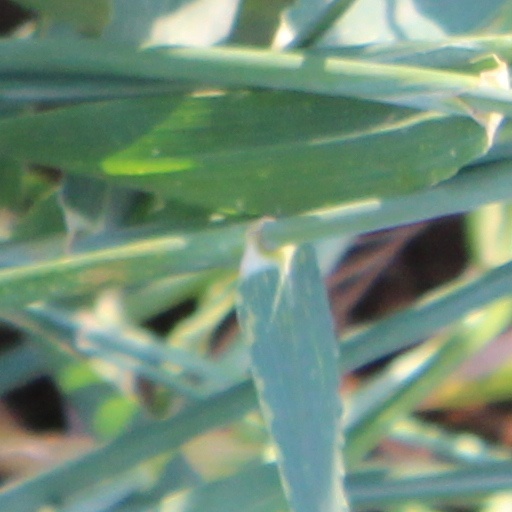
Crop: wheat